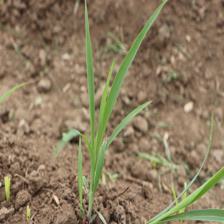
Label: Sorghum